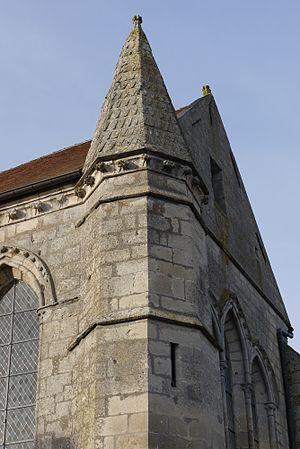
Détail de l'église Saint-Jean-Baptiste de Priez (Aisne)
L'église Saint-Jean-Baptiste est une église située à Priez, en France.